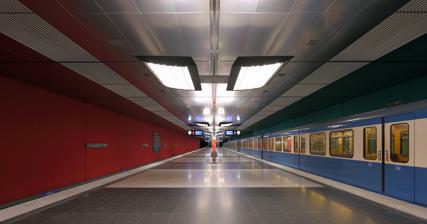
Building: Wettersteinplatz station
Country: Germany
Year built: 1997
Station of the Munich U-Bahn Wettersteinplatz U-Bahn station Wettersteinplatz is an U-Bahn station in Munich on the U1. The station is also served by routes and of the Munich tramway . References ^ "Munich tram network" (PDF) . MVG. Preceding station Munich U-Bahn Following station Candidplatz towards Olympia-Einkaufszentrum U1 St.-Quirin-Platz towards Mangfallplatz 48°06′29″N 11°34′33″E / 48.10806°N 11.57583°E / 48.10806; 11.57583 v t e U1 Stations Olympia-Einkaufszentrum Georg-Brauchle-Ring Westfriedhof Gern Rotkreuzplatz Maillingerstraße Stiglmaierplatz Hauptbahnhof (Central Station) Sendlinger Tor Fraunhoferstraße Kolumbusplatz Candidplatz Wettersteinplatz St.-Quirin-Platz Mangfallplatz v t e Munich U-Bahn Lines Stations Aidenbachstraße Alte Heide Am Hart Arabellapark Basler Straße Böhmerwaldplatz Bonner Platz Brudermühlstraße Candidplatz Dietlindenstraße Dülferstraße Feldmoching Forstenrieder Allee Frankfurter Ring Fraunhoferstraße Freimann Friedenheimer Straße Fröttmaning Fürstenried West Garching Garching-Forschungszentrum Garching-Hochbrück Georg-Brauchle-Ring Gern Giesing Giselastraße Goetheplatz Großhadern Haderner Stern Harras Harthof Hasenbergl Hauptbahnhof Heimeranplatz Hohenzollernplatz Holzapfelkreuth Implerstraße Innsbrucker Ring Josephsburg Josephsplatz Karl-Preis-Platz Karlsplatz (Stachus) Kieferngarten Klinikum Großhadern Kolumbusplatz Königsplatz Kreillerstraße Laimer Platz Lehel Machtlfinger Straße Maillingerstraße Mangfallplatz Marienplatz Max-Weber-Platz Messestadt Ost Messestadt West Michaelibad Milbertshofen Moosach Moosacher St.-Martins-Platz Moosfeld Münchner Freiheit Neuperlach Süd Neuperlach Zentrum Nordfriedhof Obersendling Oberwiesenfeld Odeonsplatz Olympia-Einkaufszentrum Olympiazentrum Ostbahnhof Partnachplatz Petuelring Poccistraße Prinzregentenplatz Quiddestraße Richard-Strauss-Straße Rotkreuzplatz Scheidplatz Schwanthalerhöhe Sendlinger Tor Silberhornstraße St.-Quirin-Platz Stiglmaierplatz Studentenstadt Thalkirchen Therese-Giehse-Allee Theresienstraße Theresienwiese Trudering Universität Untersbergstraße Westendstraße Westfriedhof Westpark Wettersteinplatz This Munich U-Bahn -related article is a stub . You can help Wikipedia by expanding it . v t e